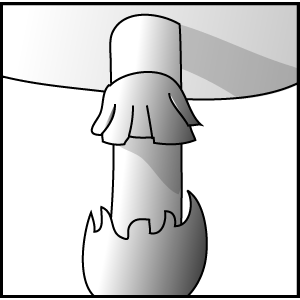
En mycologie, le stipe, appelé plus communément le pied, est l'organe qui supporte le chapeau chez de nombreux basidiomycètes et quelques ascomycètes. Un champignon qui a un pied est dit stipité. L'ensemble du pied et du chapeau forme le sporophore.